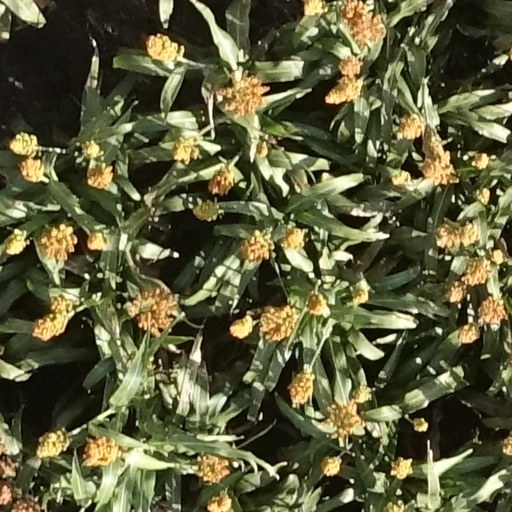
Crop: sorghum